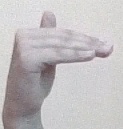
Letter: khaa